Anthony Padilla

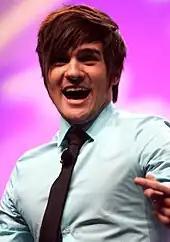
Padilla at VidCon in 2012

In 2002, Padilla registered smosh.com, where he posted Adobe Flash animations. It also functioned effectively as an early form of social media, where he would communicate with his friends while bedridden with Henoch–Schönlein purpura. He has stated that the name "Smosh" came from an incident where he mistook a friend explaining a mosh pit as a "smosh pit". He was later joined by his friend, Ian Hecox, whom he first met in their sixth grade science class, when the two quickly discovered their shared interest in comedy. They joined YouTube in 2005, making several videos together. Many of their early videos were of them lip syncing, including to the theme songs of "Mortal Kombat", "Power Rangers", and "Teenage Mutant Ninja Turtles".